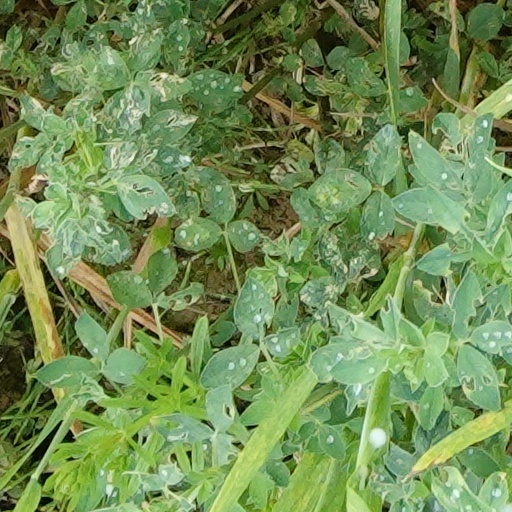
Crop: wheat